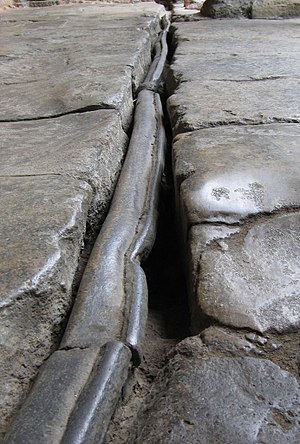
Vandrør
Originale romerske vandrør af bly i Bath, England
Vandrør eller vandledninger er rør til transport af vand i ledningsnet eller i husstande, sædvanligvis brugsvand. Rør til afledning af vand kaldes kloakrør, og rør i forbindelse med varmeforsyning kaldes varmerør. Vandrør i Danmarks ledningsnet, som primært kaldes vandledninger, består oftest af polyethylen, polyvinylchlorid og stål. Enkelte steder kan der findes rør af det asbestholdige ældre materiale eternit. I husstande findes ofte installationer af krydsbundet polyethylen, messing og rustfrit stål.